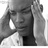
Emotion: sad